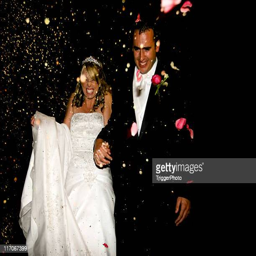
wedding portrait of a happy couple with flowers being thrown